James Taylor Quartet

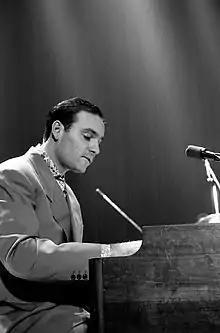
James Taylor Quartet at Club Citta, Japan, 1989

The James Taylor Quartet's first single, "Blow-Up" (a funked-up version of Herbie Hancock's main theme from the seminal 1960s film of the same name), was released in 1987 on the Re Elect the President label, which would later become the Acid Jazz label. The track was championed by the "NME" and John Peel, appearing in Peel's Festive Fifty chart for 1987. The band's debut seven track mini album, "Mission Impossible" (1987) followed and predominantly comprised covers of 1960s film themes such as "Alfie", "Mrs. Robinson" and "Goldfinger" in a rough, up-tempo, almost punk-like style, that was primarily focused on Taylor's Hammond organ playing. Their second album, "The Money Spyder" (1987), was the soundtrack to an imaginary spy film, applying the band's style to Taylor's own compositions.